Donato Bilancia

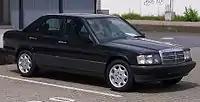
Mercedes-Benz W201-190, the same model used by Bilancia, was an important element in the reconstruction of the facts that led to his identification.

Bilancia was born in Potenza, Basilicata, in 1951. When he was about five years old, his family moved to northern Italy, first to Piedmont and then to Genoa in the Liguria region. He was a chronic bedwetter until age 10 or 12, and his mother shamed him by placing his wet mattress on the balcony where it could be seen by the neighbours. When undressing him for bed, his aunt would shame him by pulling down his underwear in front of his cousins to show his underdeveloped penis. At age 14, he decided to start calling himself Walter. He dropped out of high school and worked at jobs such as mechanic, bartender, baker, and delivery boy. While still underage, Bilancia was arrested and released for stealing a motor scooter and for stealing a truck loaded with Christmas sweets. In 1974, he was stopped and jailed for having an illegal gun. At some point, he was committed to the psychiatric division of the Genoa General Hospital, but escaped. After he was apprehended, he spent 18 months in prison for robbery. He served several prison terms in Italy and France for robbery and armed robbery. Despite his history of psychiatric problems, he had no record of violence up to age 47.